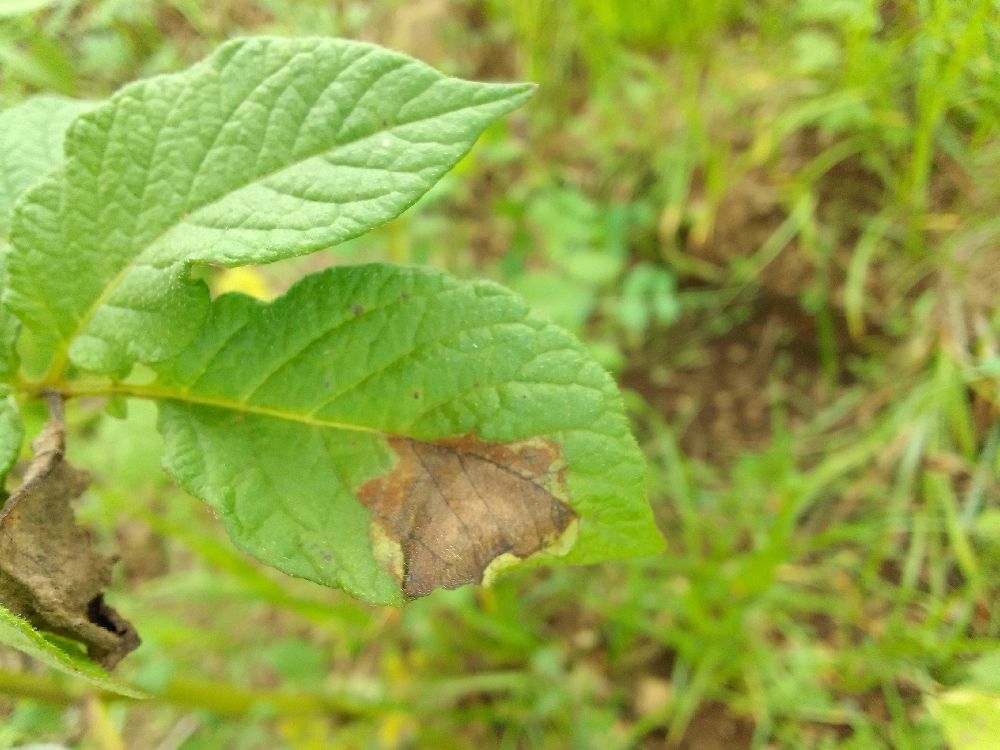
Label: Late blight